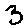
Label: 3